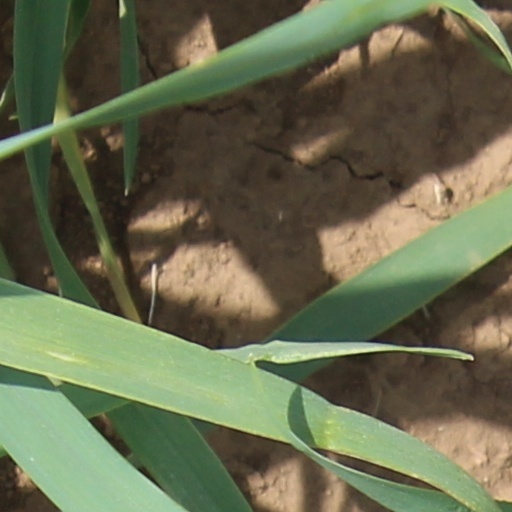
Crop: wheat